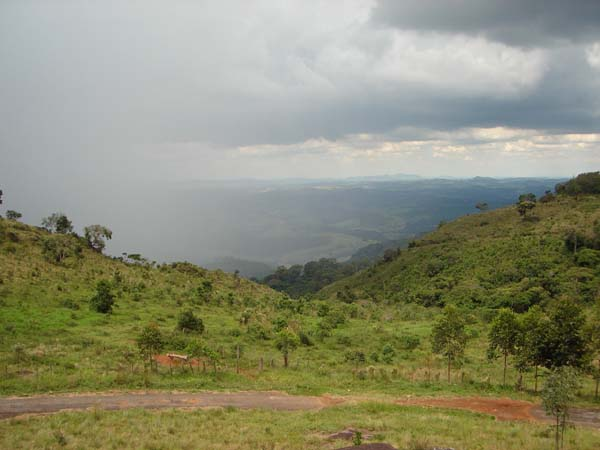
Fire: no
Smoke: no